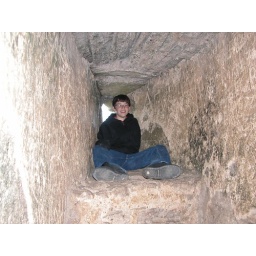
Kieran in a window in the castle